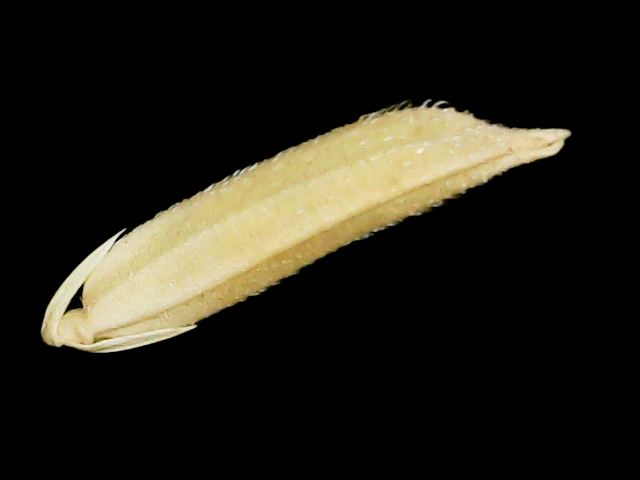
Rice variety: Binadhan25